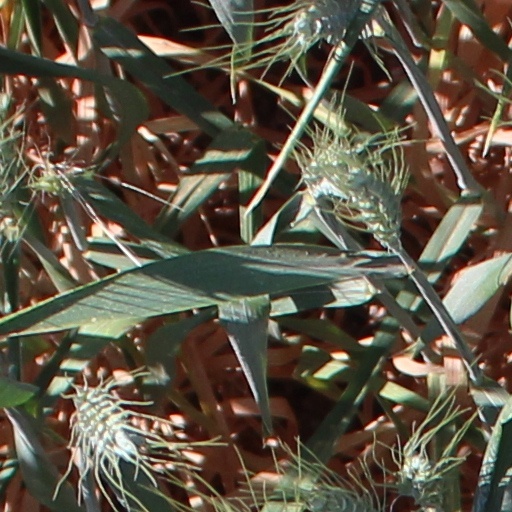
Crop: wheat